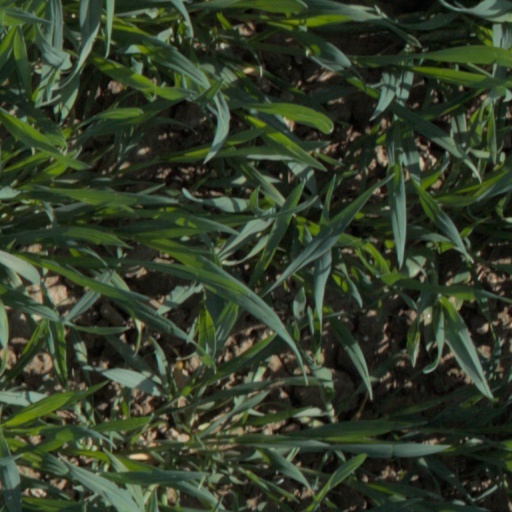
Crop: wheat